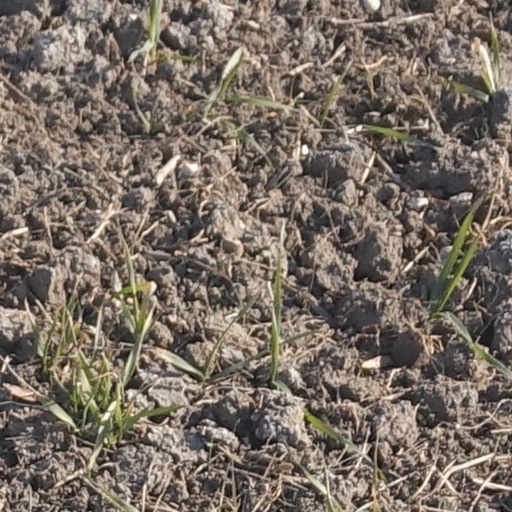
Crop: wheat